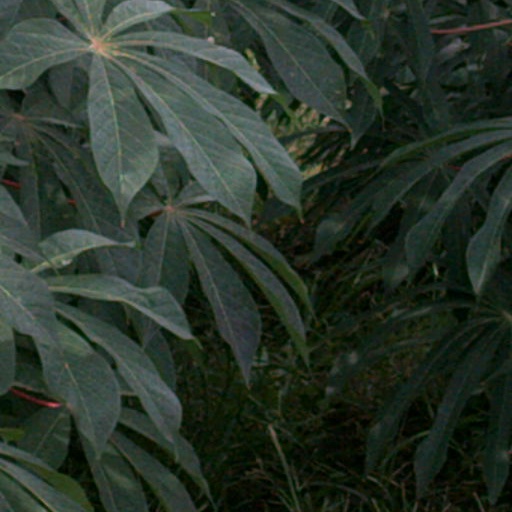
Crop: cassava